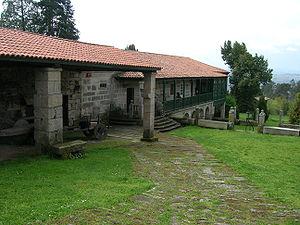
Le prix Trasalba ou Premio Trasalba est une récompense annuelle à caractère honorifique, qui récompense le travail culturel et galléguiste de personnalités remarquables vivantes. Promu par la Fondation Otero Pedrayo, ce prix est décerné sans interruption depuis 1983 dans la maison - musée de l'écrivain Ramón Otero Pedrayo à Trasalba.
Ramón Otero Pedrayo, né le 5 mars 1888 à Orense et mort le 10 avril 1976 à Trasalba, Amoeiro, est un écrivain espagnol en langue galicienne et intellectuel galicien de la génération Nós.